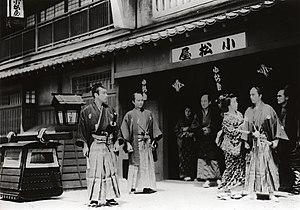
Histoire de l'arc au temple de Sanjusangendo est un film japonais réalisé par Mikio Naruse et sorti en 1945.
Akitake Kōno est un acteur japonais né le 8 octobre 1911 et mort le 17 mars 1978.